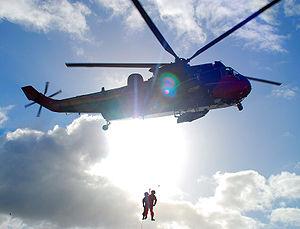
La notion de « sécurité » désigne avec ambiguïté à la fois :
Windkracht 10 est une série télévisée belge en langue néerlandaise en 23 épisodes d'environ 50 minutes créée par Pierre De Clercq et diffusée entre le 22 avril 1997 et le 23 juin 1998 sur la VRT.